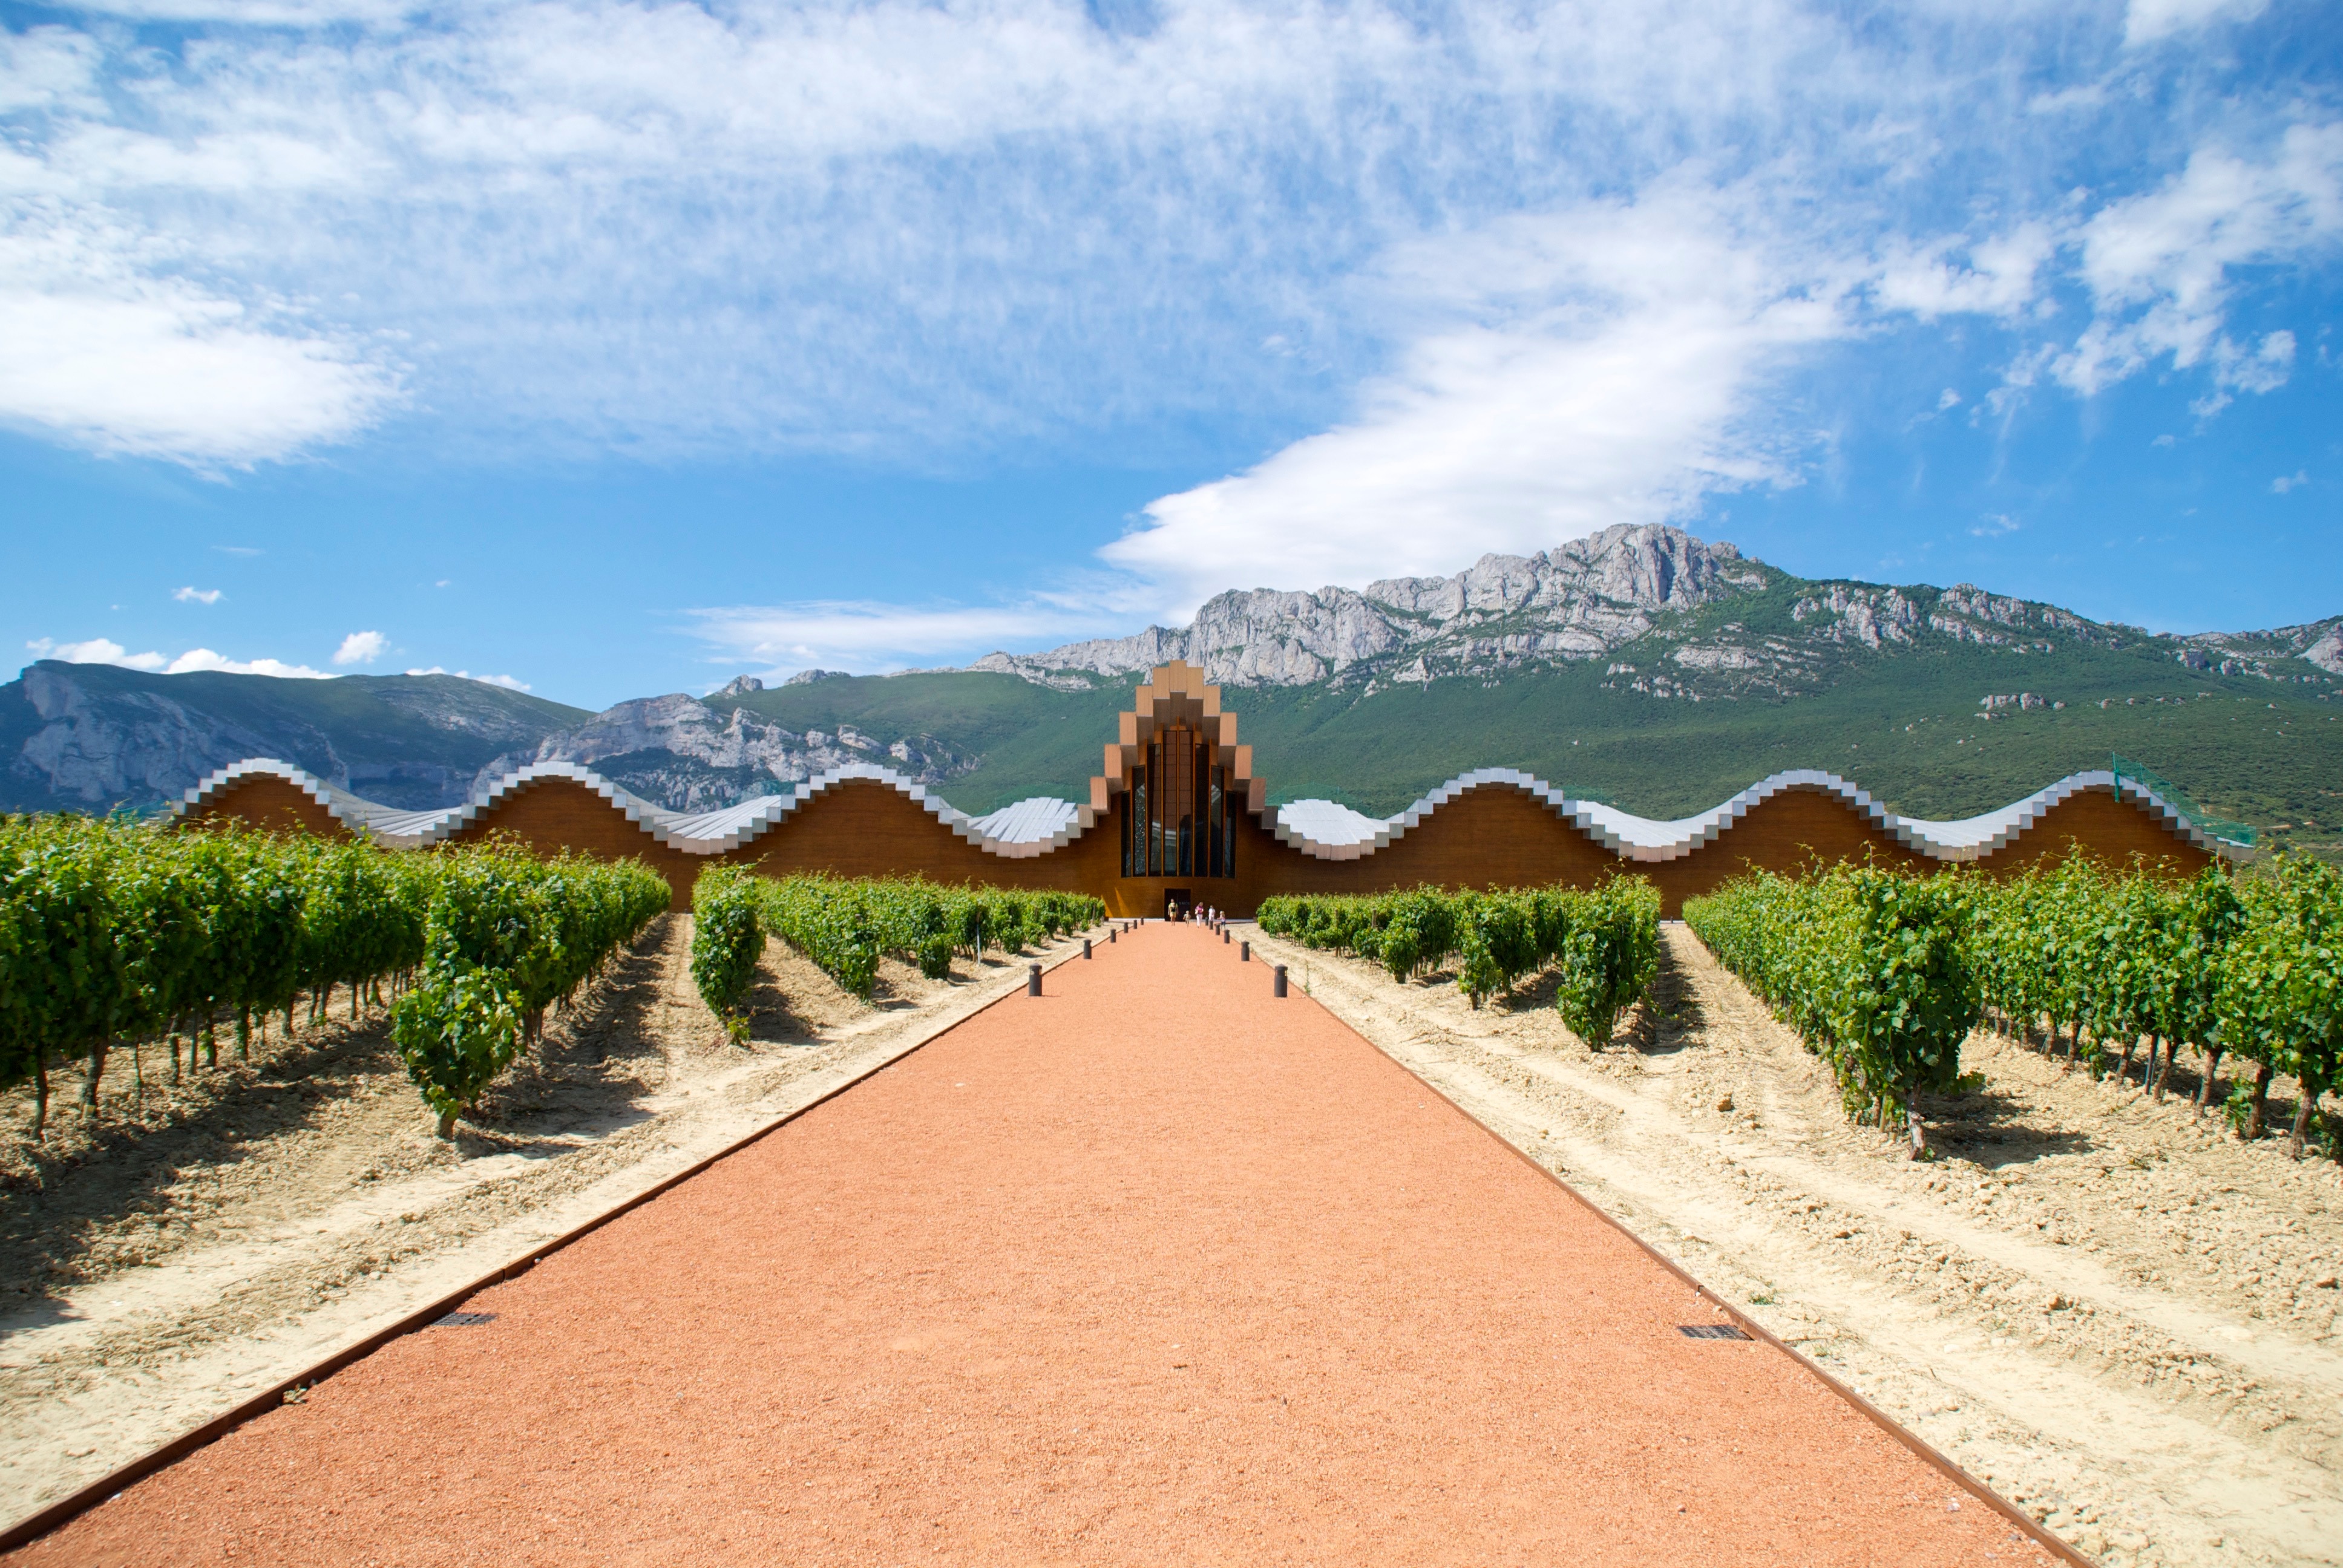
landscape, mountain, road, field, hill, valley, mountain range, vacation, soil, agriculture, road trip, plateau, rural area, landform, natural environment, geographical feature, mountainous landforms